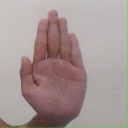
अक्षर: ध